Anuraga Karikkin Vellam

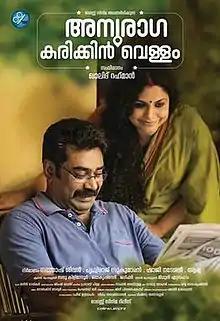
Theatrical release poster

Anuraga Karikkin Vellam (English: "The Tender Coconut Water of Love") is a 2016 Indian Malayalam romantic comedy film directed by debutant Khalid Rahman. It stars Biju Menon, Asif Ali, Asha Sharath, and Rajisha Vijayan in lead roles. Written by Naveen Bhaskar, it revolves around the life of an ordinary policeman, Raghu, and his son, Abhilash. The soundtrack and background score for the film are composed by Prashant Pillai.